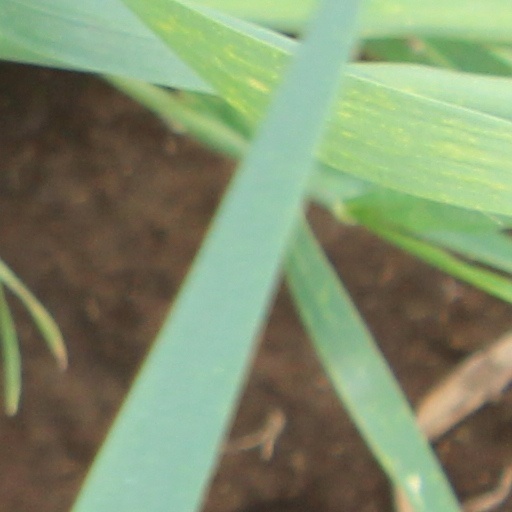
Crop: wheat